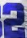
Number: 2